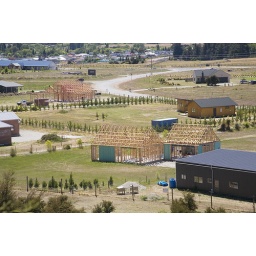
house building in New Zealand...